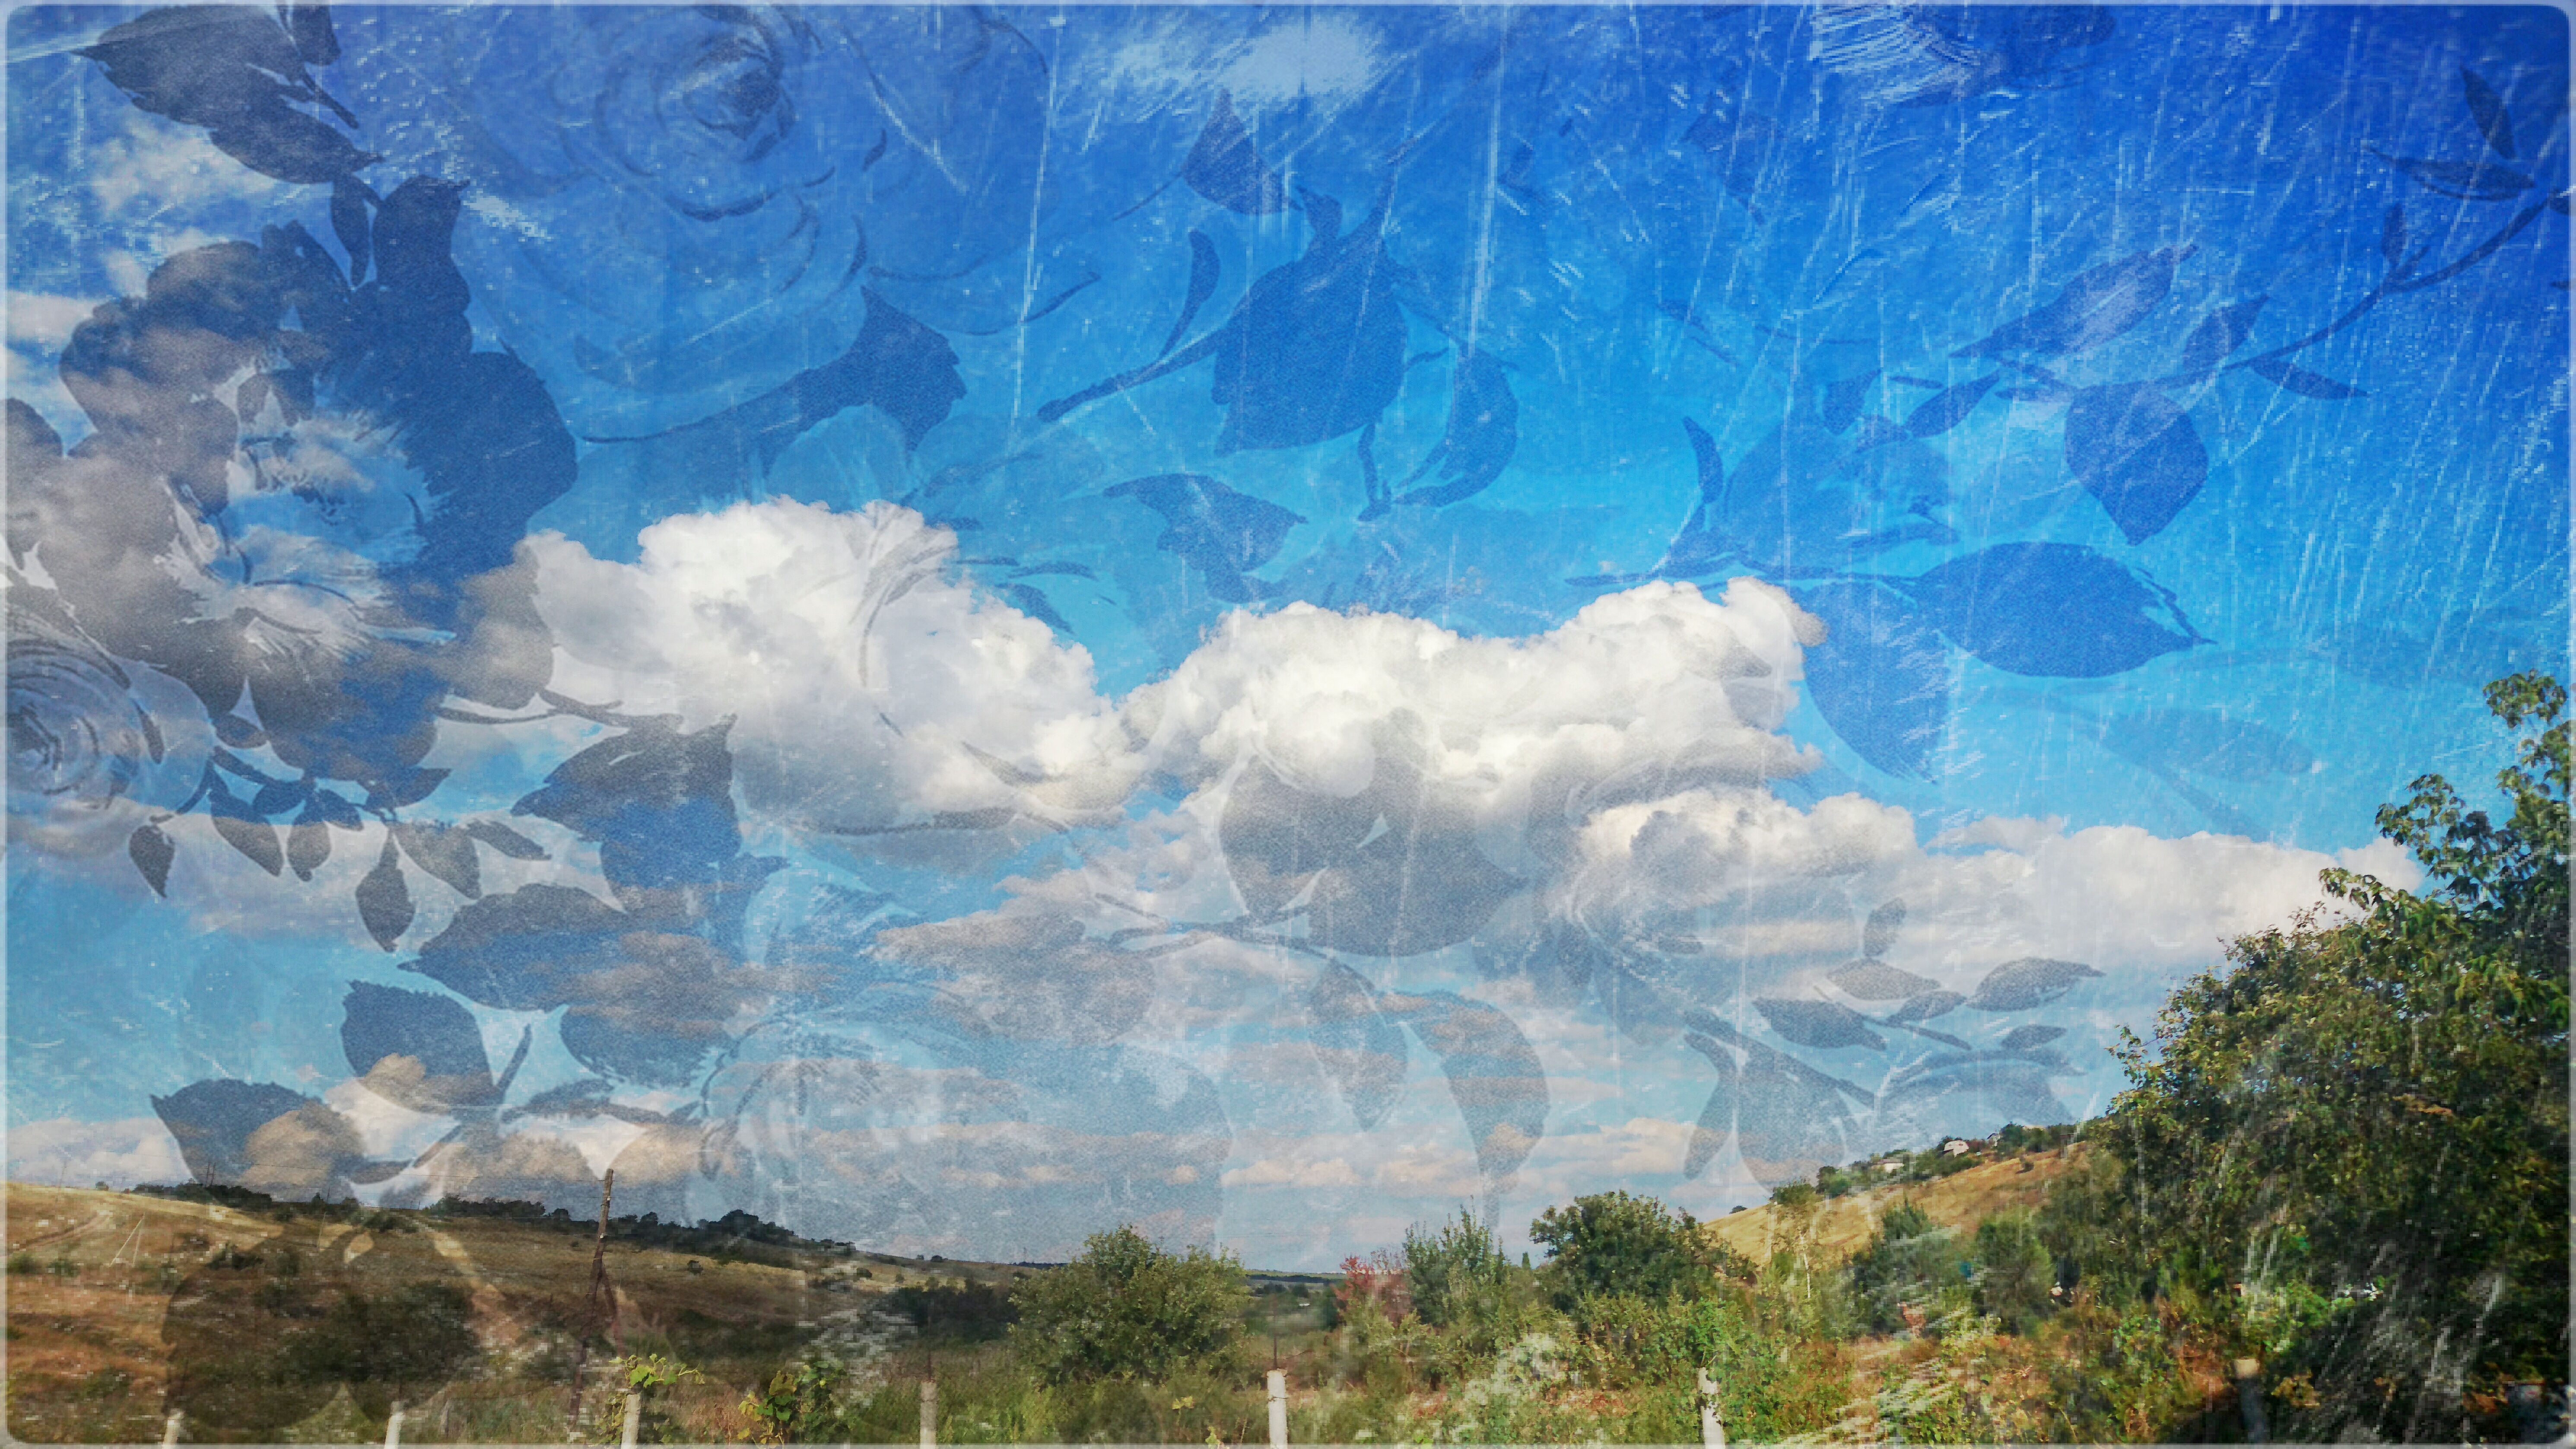
forest, trees, leaves, sky, clouds, branches, nature, cloud, ecosystem, mountain range, daytime, mountain, cumulus, mount scenery, highland, atmosphere, painting, hill station, tree, landscape, biome, national park, sunlight, ecoregion, computer wallpaper, meteorological phenomenon, horizon, plain, plateau